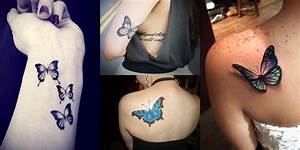
Label: butterfly